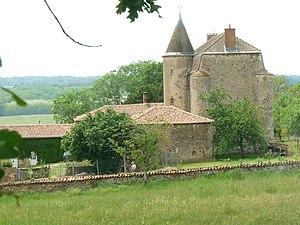
château de Fayolle, Abzac (16), France
Le château de Fayolle est situé sur la commune d'Abzac, en Charente.